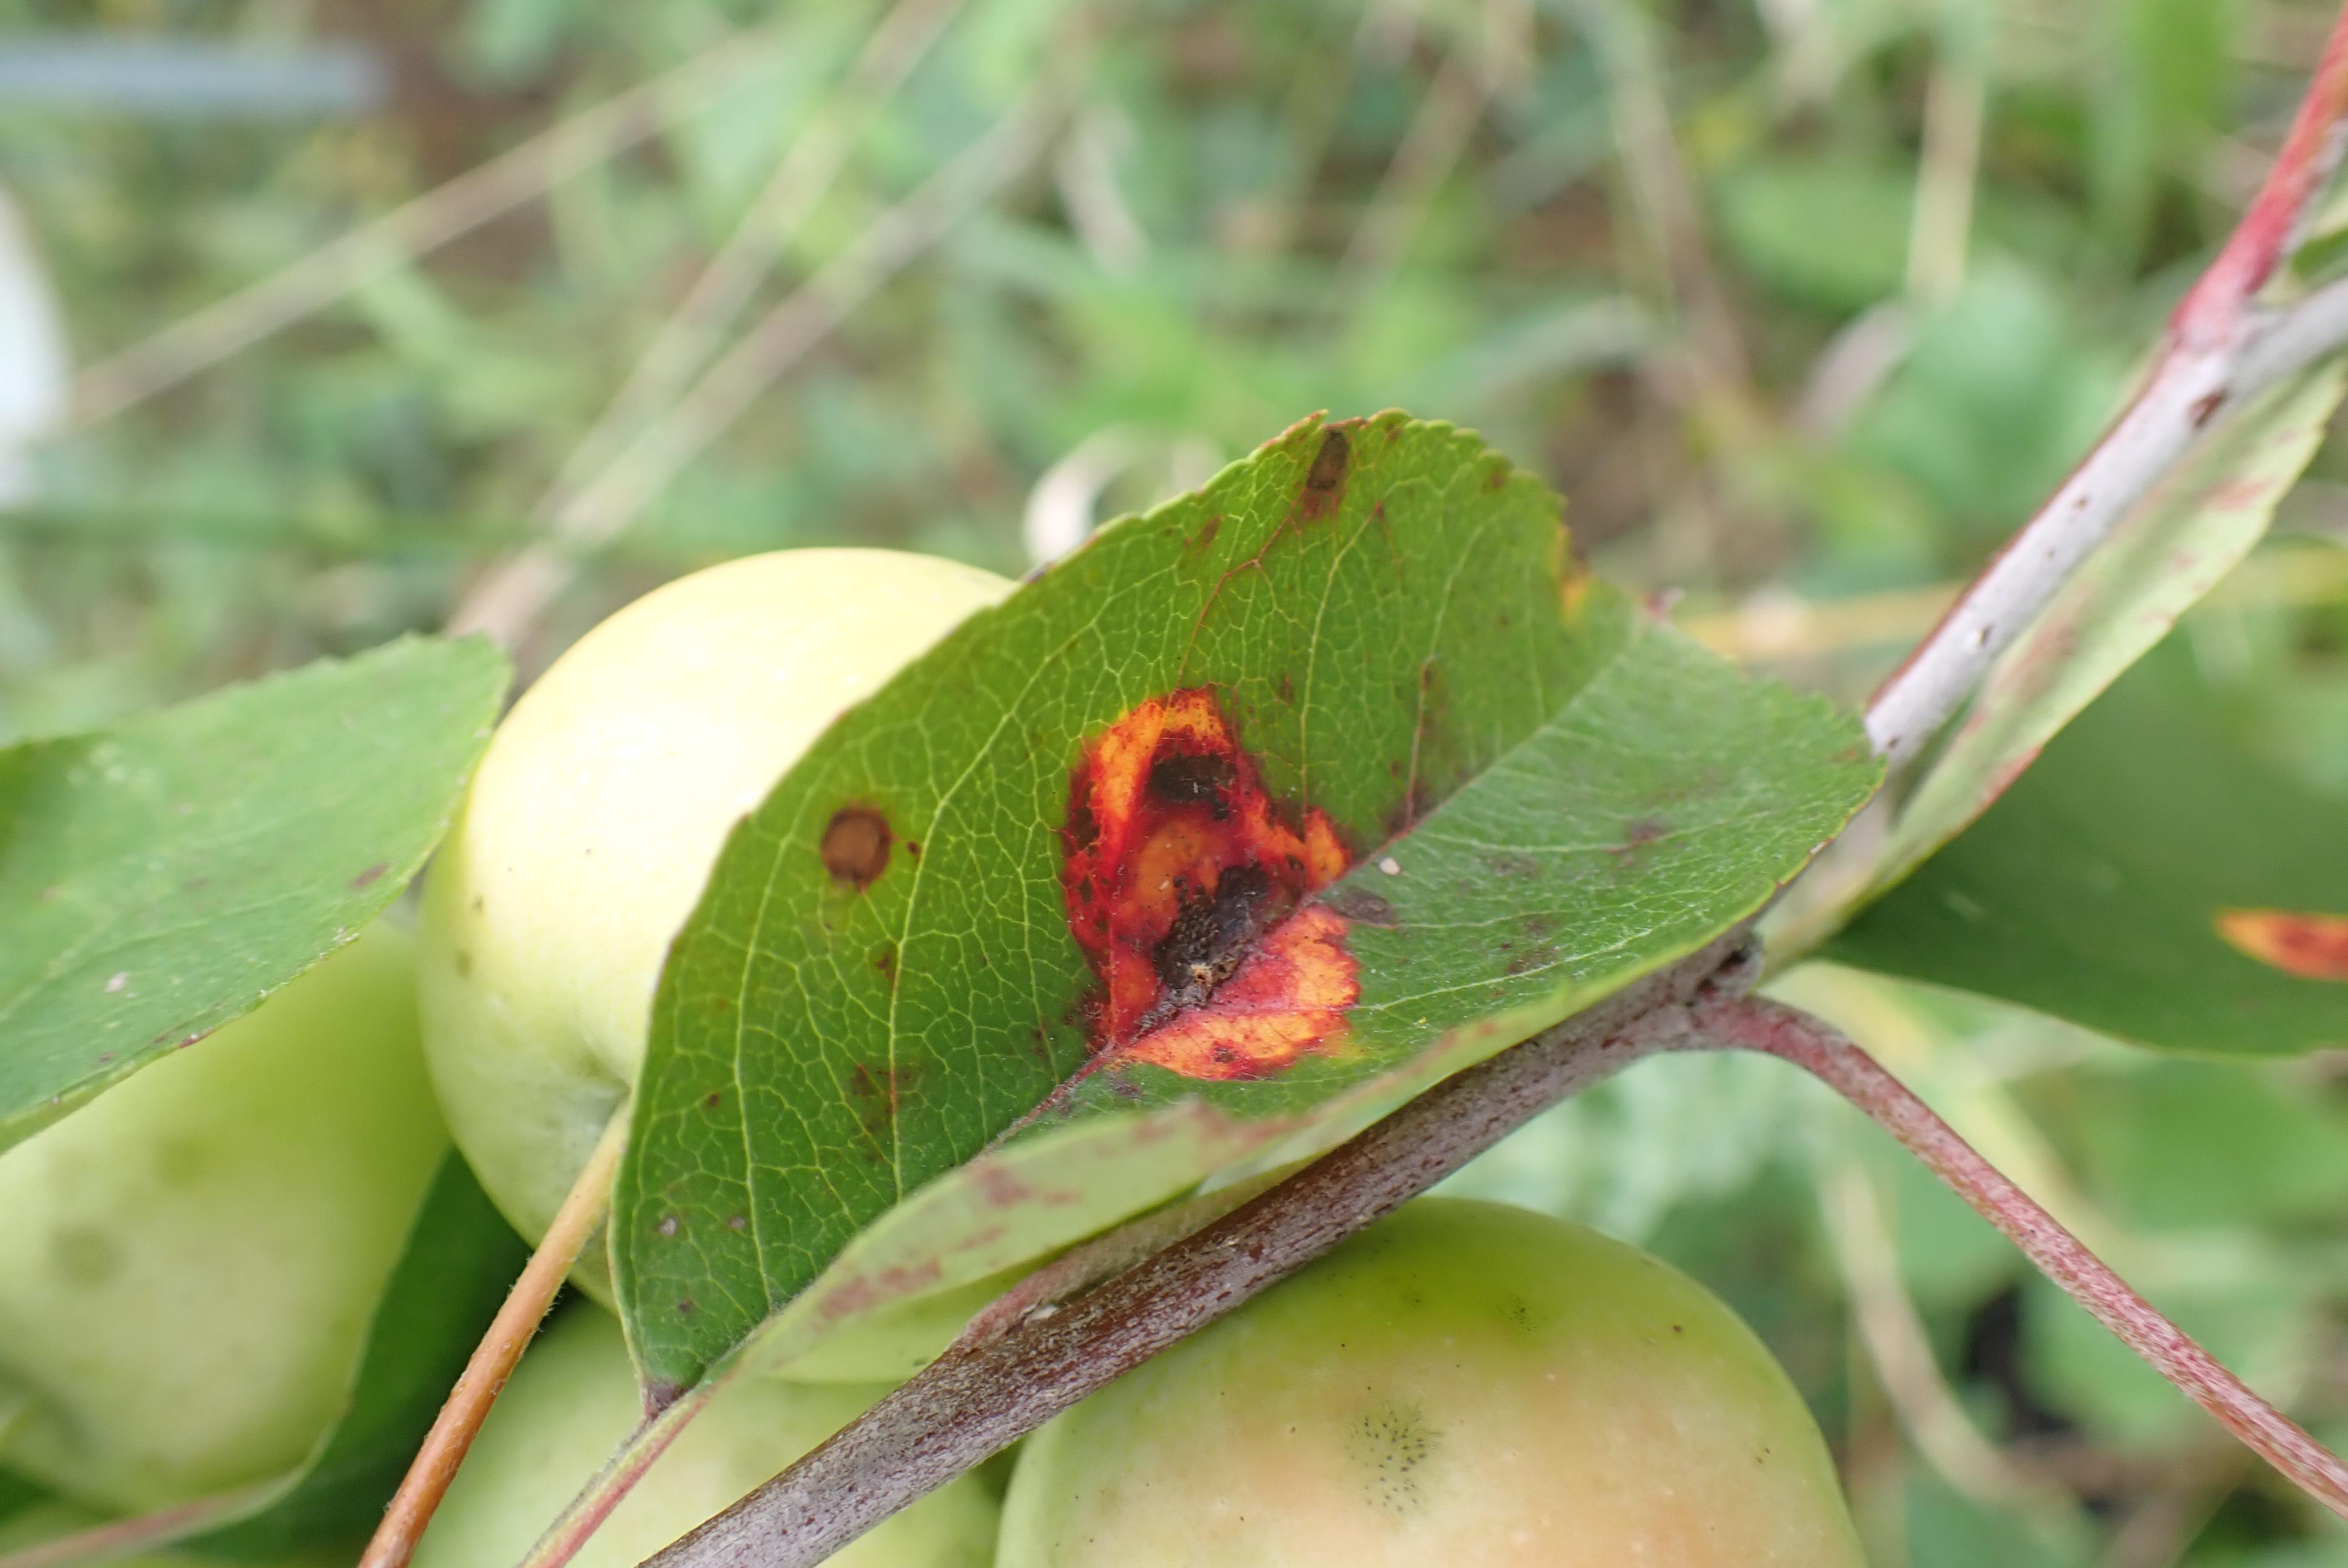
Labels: rust, complex